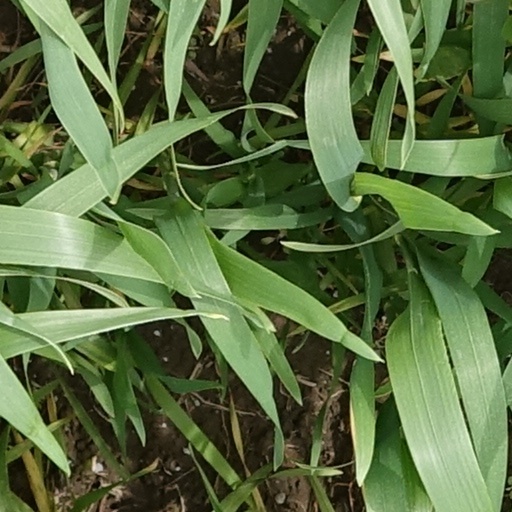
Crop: wheat